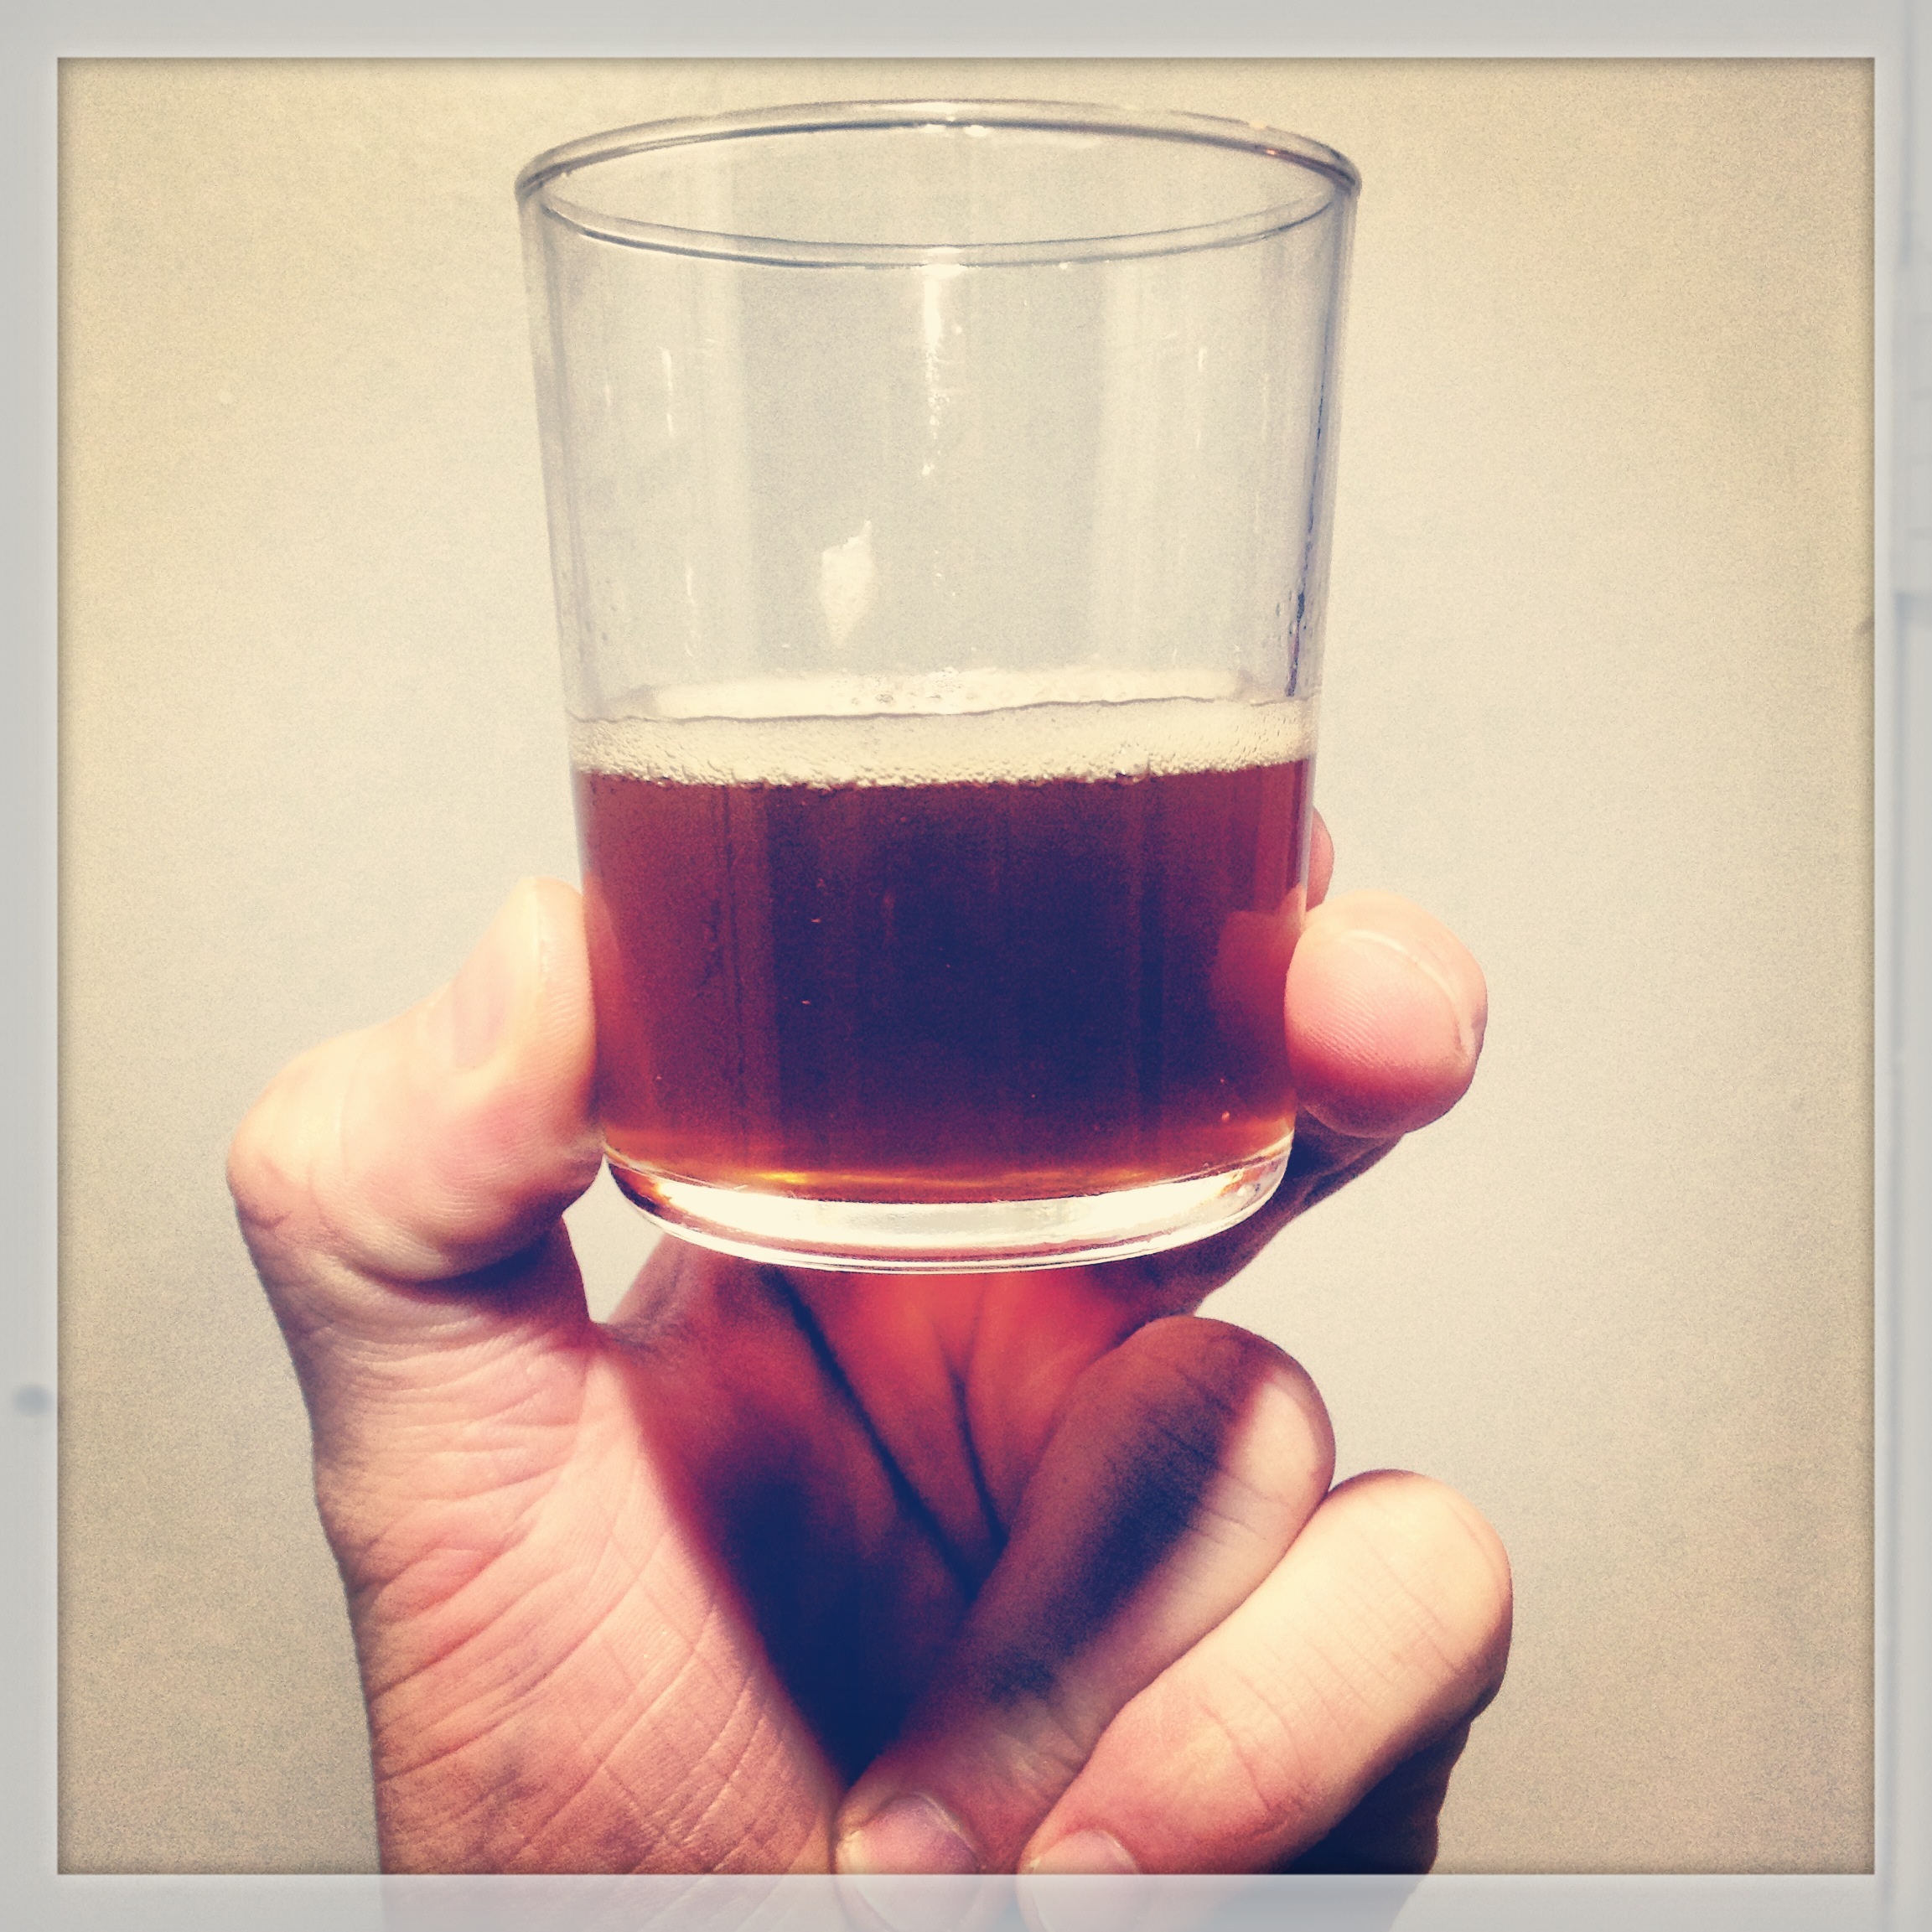
barley, glass, brown, beverage, drink, grunge, craft, material, barrel, beer, alcohol, wine glass, aging, shape, organic, sample, aged, malt, tasting, drinkware, homebrew